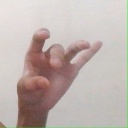
अक्षर: ओ